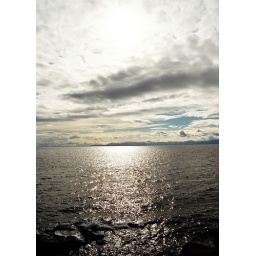
This is a shot of the pacific ocean from pebbles beach in Sechelt BC